Hellissandur longwave radio mast

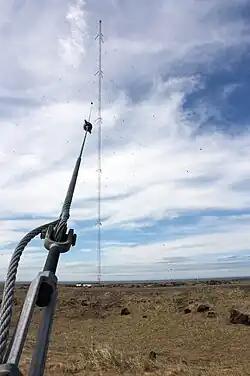
View of the Hellissandur masts

The Hellissandur longwave radio mast is a tall guyed radio mast formerly used for longwave radio transmissions of RÚV (The Icelandic National Broadcasting Service). It is situated at , near Hellissandur on the Snæfellsnes peninsula of West Iceland. It is currently the tallest longwave radio mast in the world and the tallest above ground structure in Western Europe.